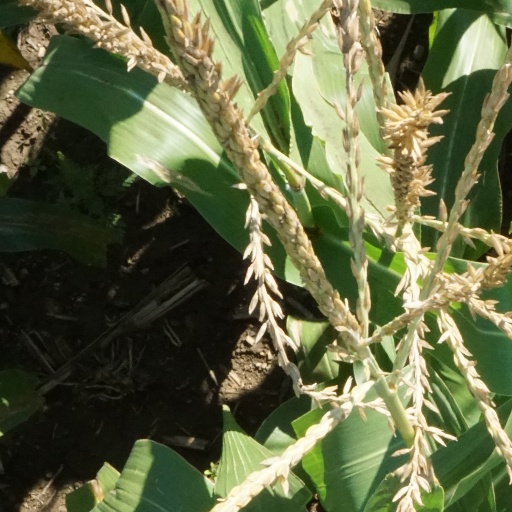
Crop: maize; corn